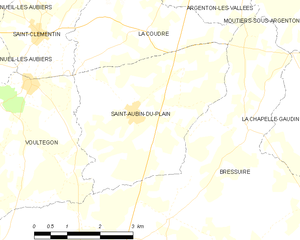
Carte des communes françaises Saint-Aubin-du-Plain